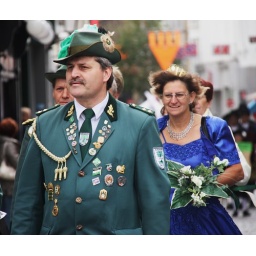
Jan Smets. (schuttersgilden uit binnen-en buitenland in een kleurrijke optocht door het centrum van Mechelen...)